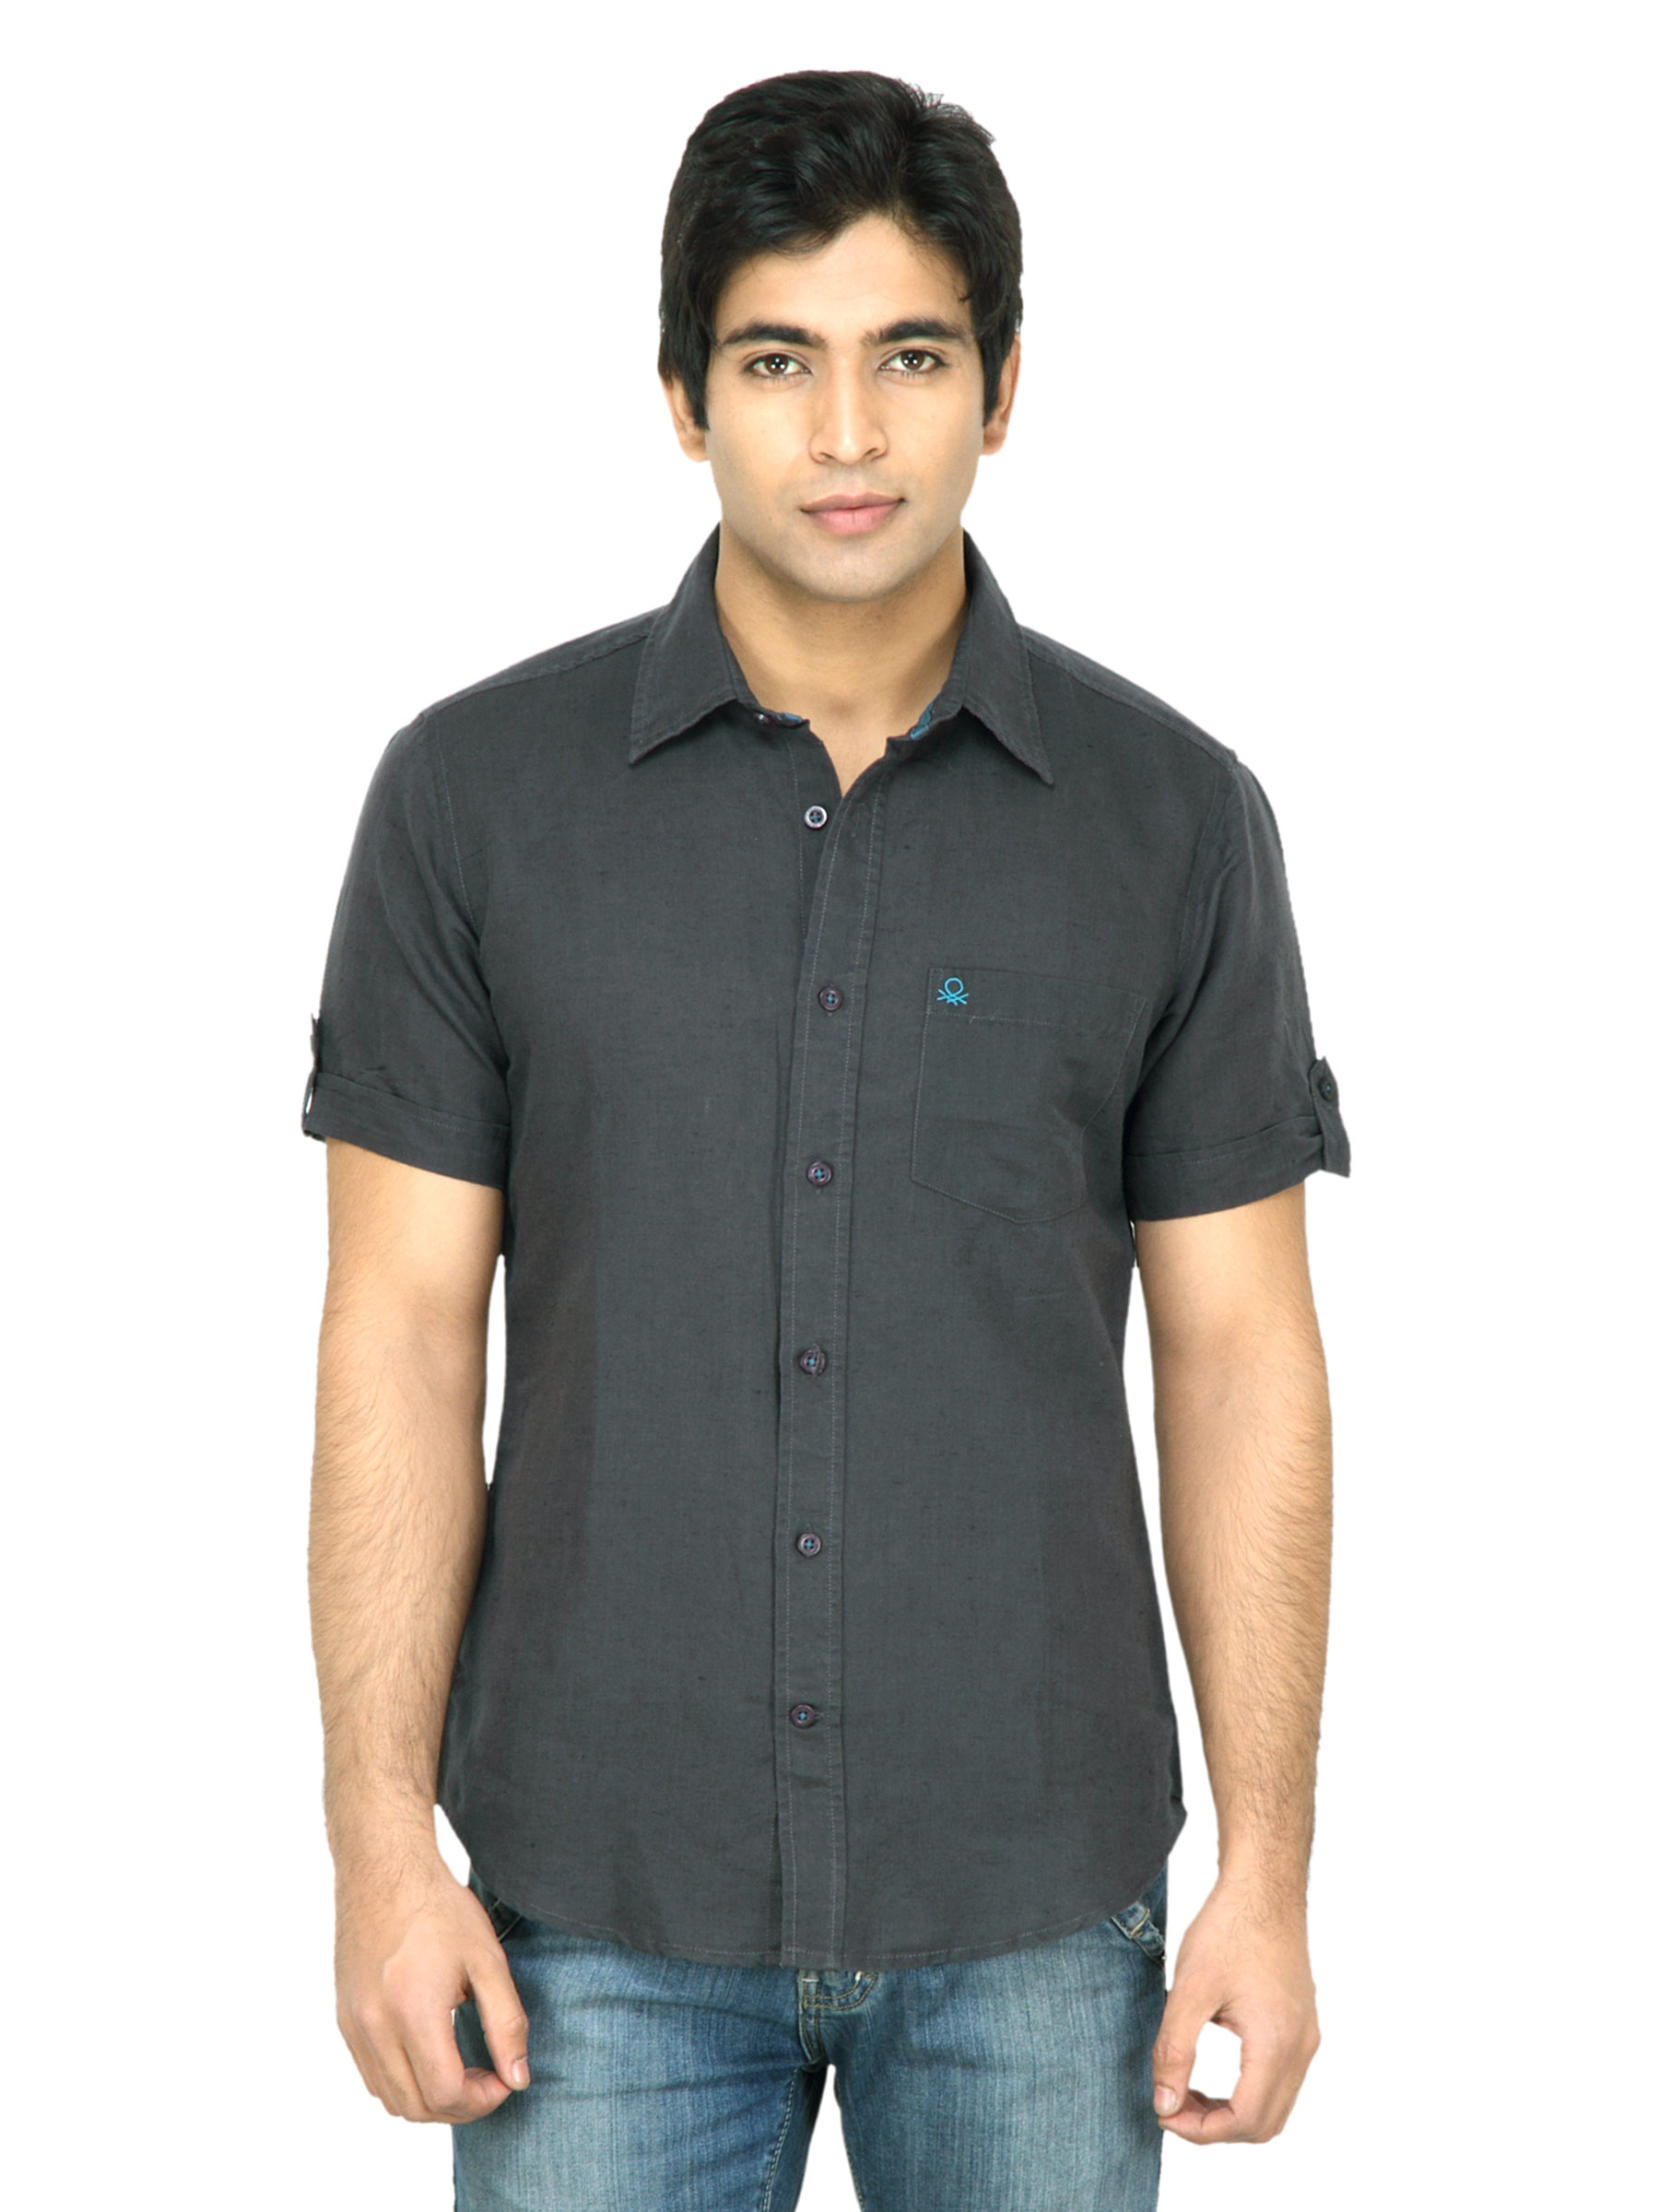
United Colors of Benetton Men Solid Black Shirt
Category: Apparel / Topwear / Shirts
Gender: Men
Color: Black
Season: Fall 2011
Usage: Casual